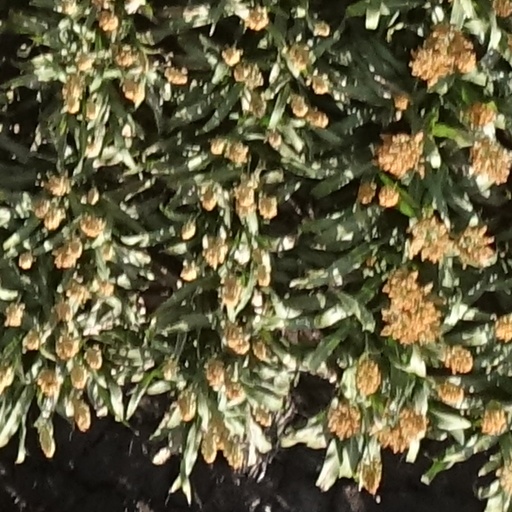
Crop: sorghum